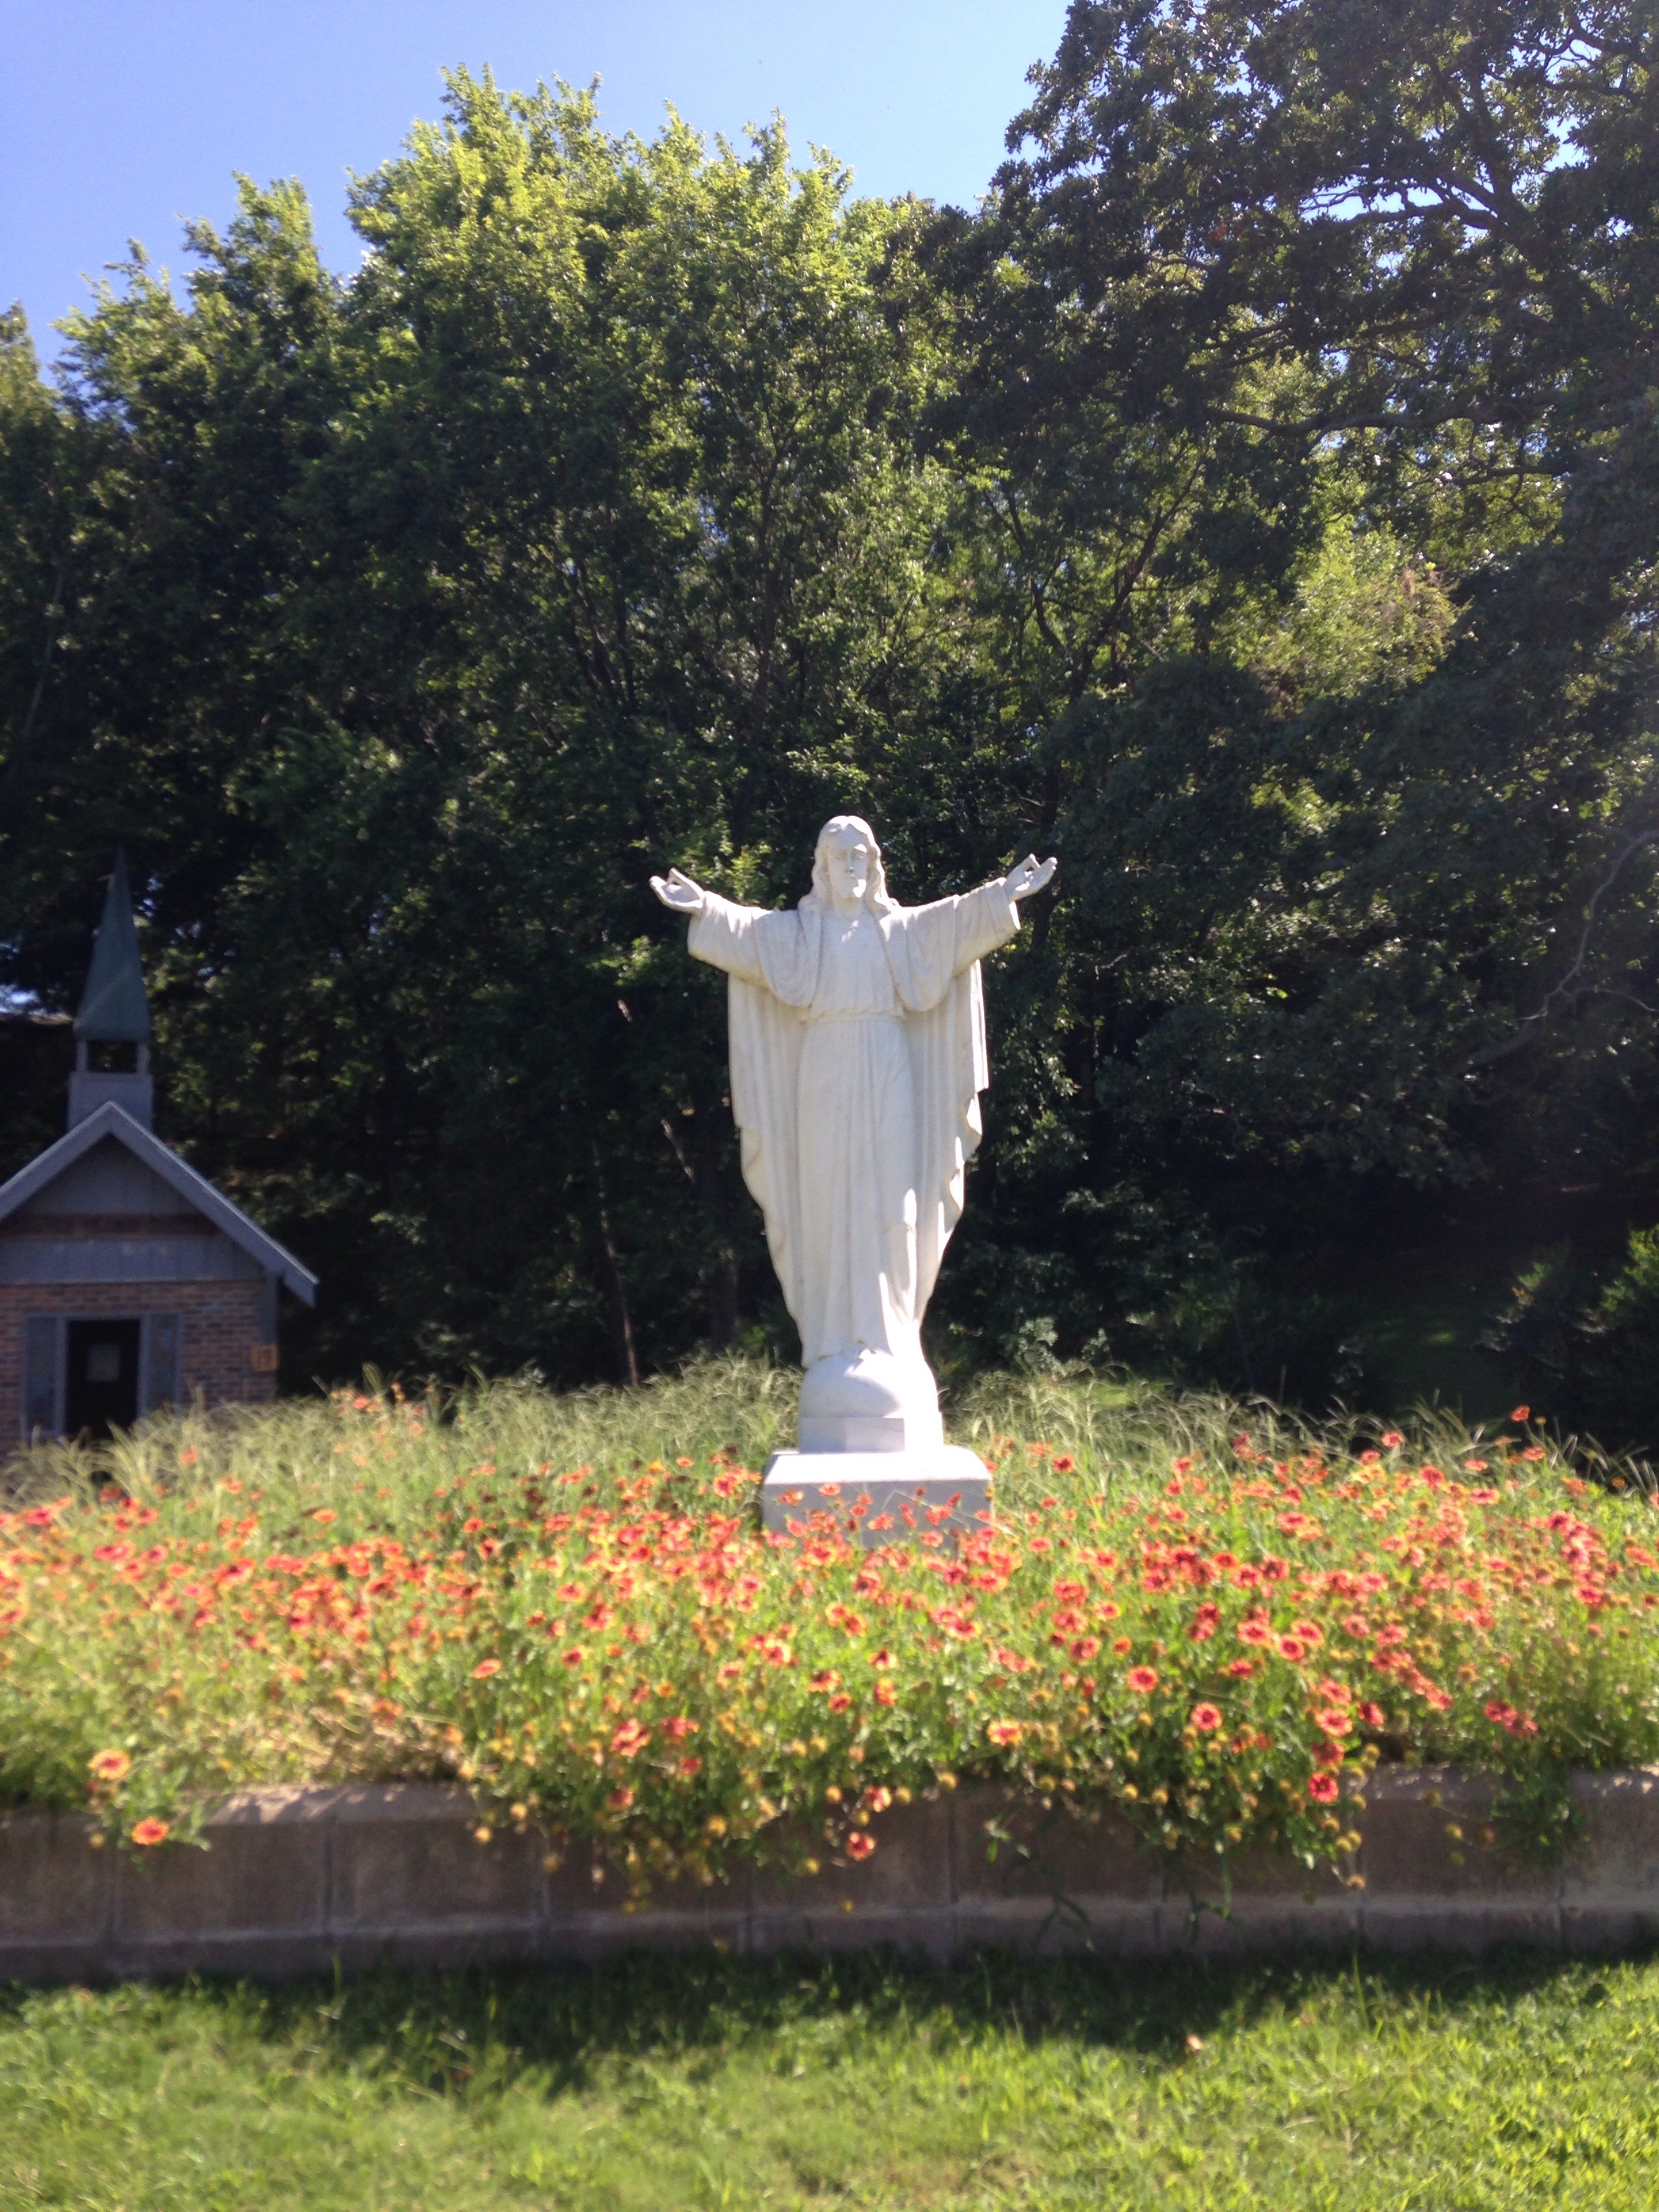
lawn, flower, monument, statue, garden, sculpture, memorial